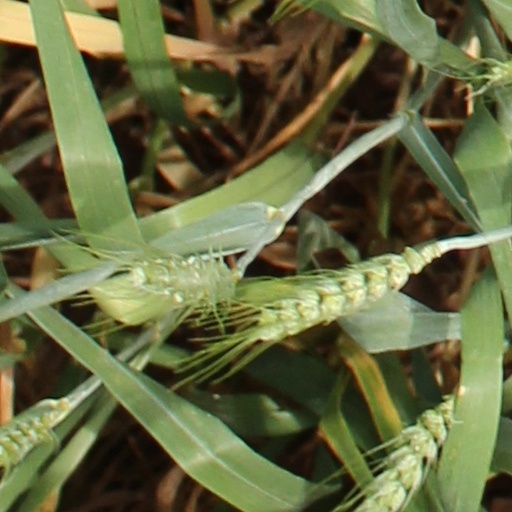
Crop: wheat